Betsy Jochum

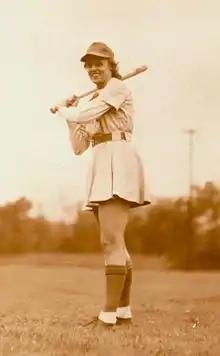
Betsy Jochum during the 1947 Season

Jochum entered the league in 1943 and spent her entire six-year career with the South Bend Blue Sox, one of two teams to play in every AAGPBL season, the other being the Rockford Peaches. Jochum appeared at center field and left, pitched, and also played first base for a long time when the regular was hurt. Her numbers were affected over time because she played in a league that progressively expanded the length of the base paths and pitching distance and decreased the size of the ball until the final year of play in the 1954 season.